Landing craft

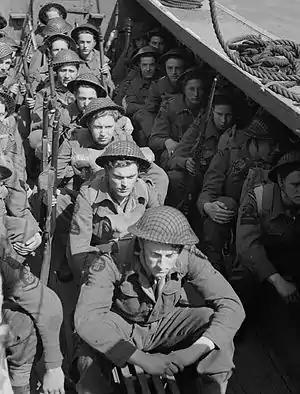
Royal Navy Beach Commandos aboard a Landing Craft Assault of the 529th Flotilla, Royal Navy

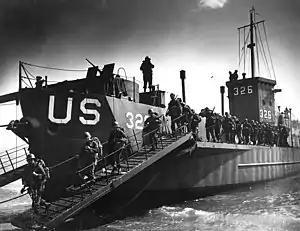
, a Landing Craft Infantry, during training for D-Day

The Daihatsu-class landing craft was lowered to disembark cargo upon riding up onto a beach. After reviewing photos of a Daihatsu landing craft, this was adopted by American landing craft designer Andrew Higgins in developing the Landing Craft, Personnel (Large) (LCP(L)) into the Landing Craft, Personnel (Ramped) (LCP(R)) and later the Landing Craft, Vehicle and Personnel (LCVP). However, the Daihatsu landing craft was more seaworthy than an LCVP due to its hull design. It was constructed of a metal hull and powered by a diesel engine.